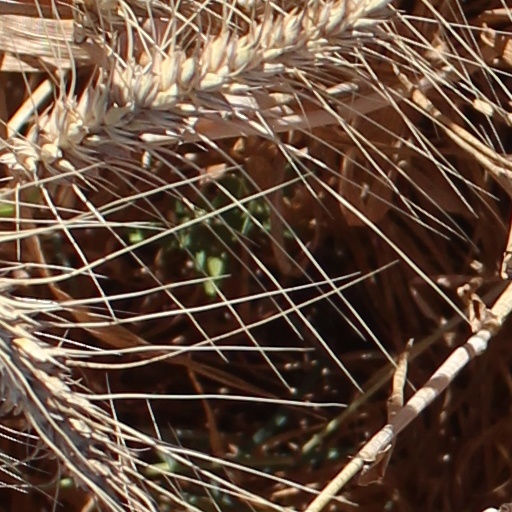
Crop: wheat